Charter Street Historic District

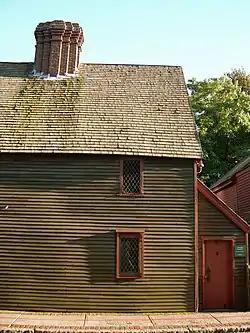
The Pickman House, c. 1664, located on Charter Street and believed to be Salem's oldest surviving building

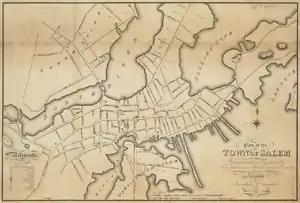
Salem - 1820

The Charter Street Historic District encompasses a small remnant of the oldest part of Salem, Massachusetts that has since been surrounded by more modern development. It includes three properties on Charter Street: the Pickman House, the Grimshawe House, and the Charter Street Cemetery, or Central Burying Point. The district was listed on the National Register of Historic Places in 1975.